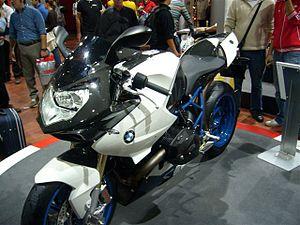
La HP2 Sport est un modèle de motocyclette du constructeur allemand BMW.